Jackie Parry

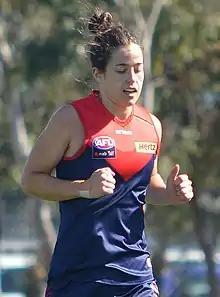
Parry playing for Melbourne in 2021

Jacqueline Parry (born 12 July 1996) is an Australian rules footballer who plays for Geelong in the AFL Women's (AFLW). She has previously played for Melbourne.